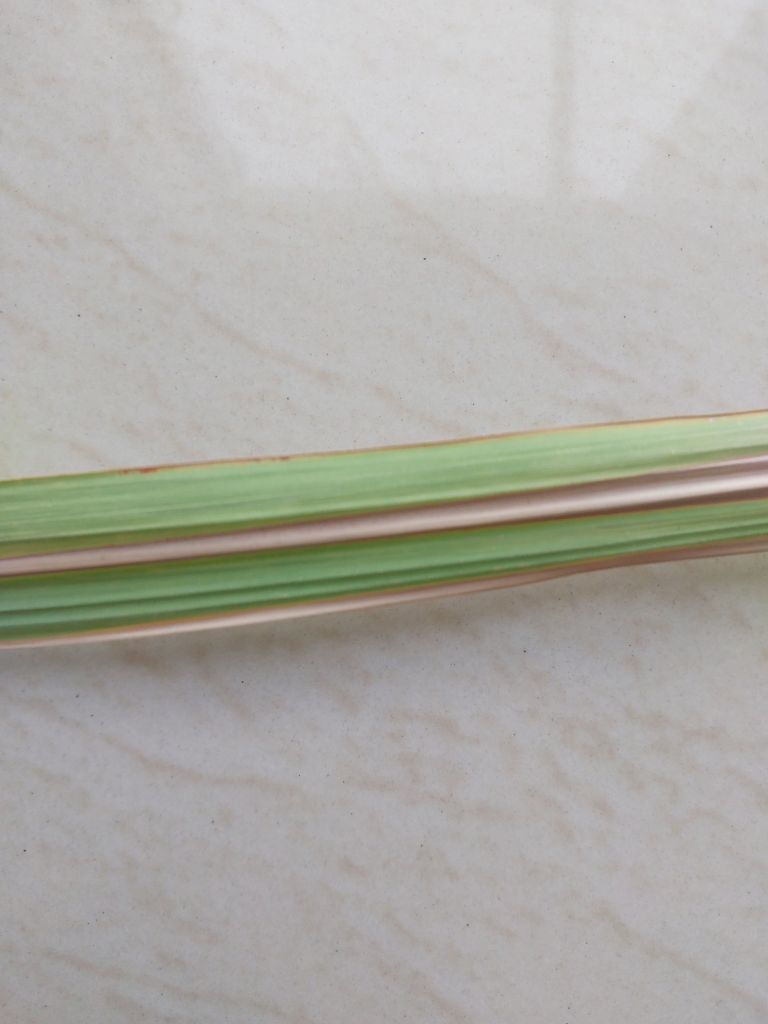
Label: BrownRust